My Prison Without Bars

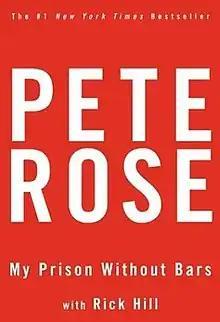

My Prison Without Bars is an autobiography by baseball player Pete Rose which was co-written with author Richard Hill. It was published by Rodale Press in Emmaus, Pennsylvania on January 8, 2004.